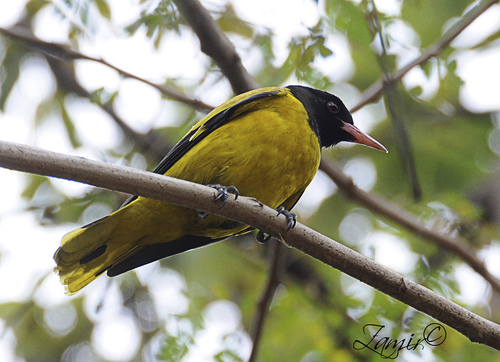
a medium bird with a yellow belly, coverts, retices and black secondaries and crown with a long orange bill.
this yellow bird has a black head and a somewhat long pink beak.
a yellow breasted bird with a black head and black feathers accenting the wings.
this bird has a distinctly yellow under belly which extends all the way to his undertail covets, with a black wing tip and head.
this is a bright yellow bird with a black head and black patching throughout the wings.
the yellow undertail converts to the black tail of the birda yellow and black bird with an orange thin beak.
this bird has wings that are black and has a yellow belly
this mostly yellow bird has a black head, black accents on its primary feathers, and a sharply pointed orange bill.
this bird has a fleshy orange bill, a black crown, a black nape and a yellow breast.
Species: Hooded Oriole